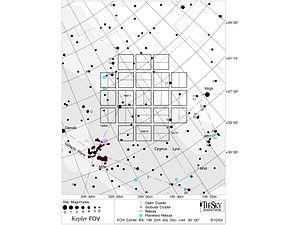
Kepler-62 est une étoile située dans la constellation de la Lyre, à ∼1 200 a.l. de la Terre, autour de laquelle gravitent au moins cinq planètes dont deux, Kepler-62 e et Kepler-62 f, dans la zone habitable.